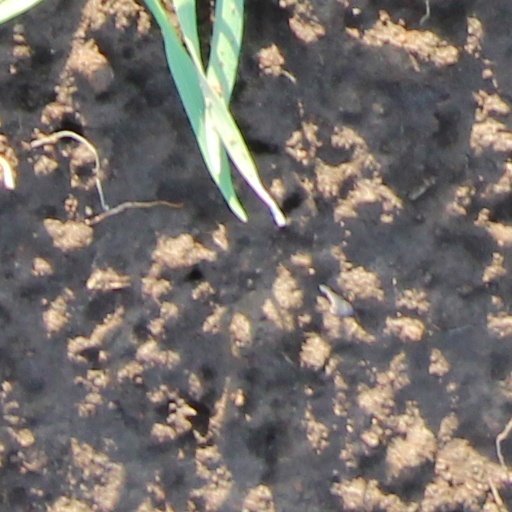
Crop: wheat